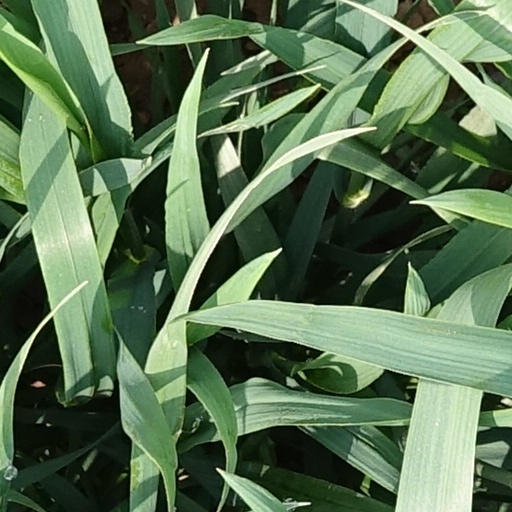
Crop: wheat